Michael Francis Egan

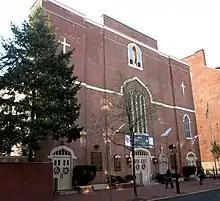
St. Mary's Church in Philadelphia served as Egan's pro-cathedral.

The Catholic population in the United States was growing, and Bishop John Carroll had for some time wished for his vast diocese to be divided into more manageable territories. On April 8, 1808, Pope Pius VII granted Carroll's request, erecting four new sees in the United States and elevating Baltimore to an archdiocese. Among the new sees was the Diocese of Philadelphia, which included the states of Pennsylvania and Delaware as well as the western and southern parts of New Jersey. Even before the diocese was created, Carroll had determined to recommend Egan for the post, writing to Rome that Egan "was truly pious, learned, religious, remarkable for his great humility, but deficient, perhaps, in firmness and without great experience in the direction of affairs".